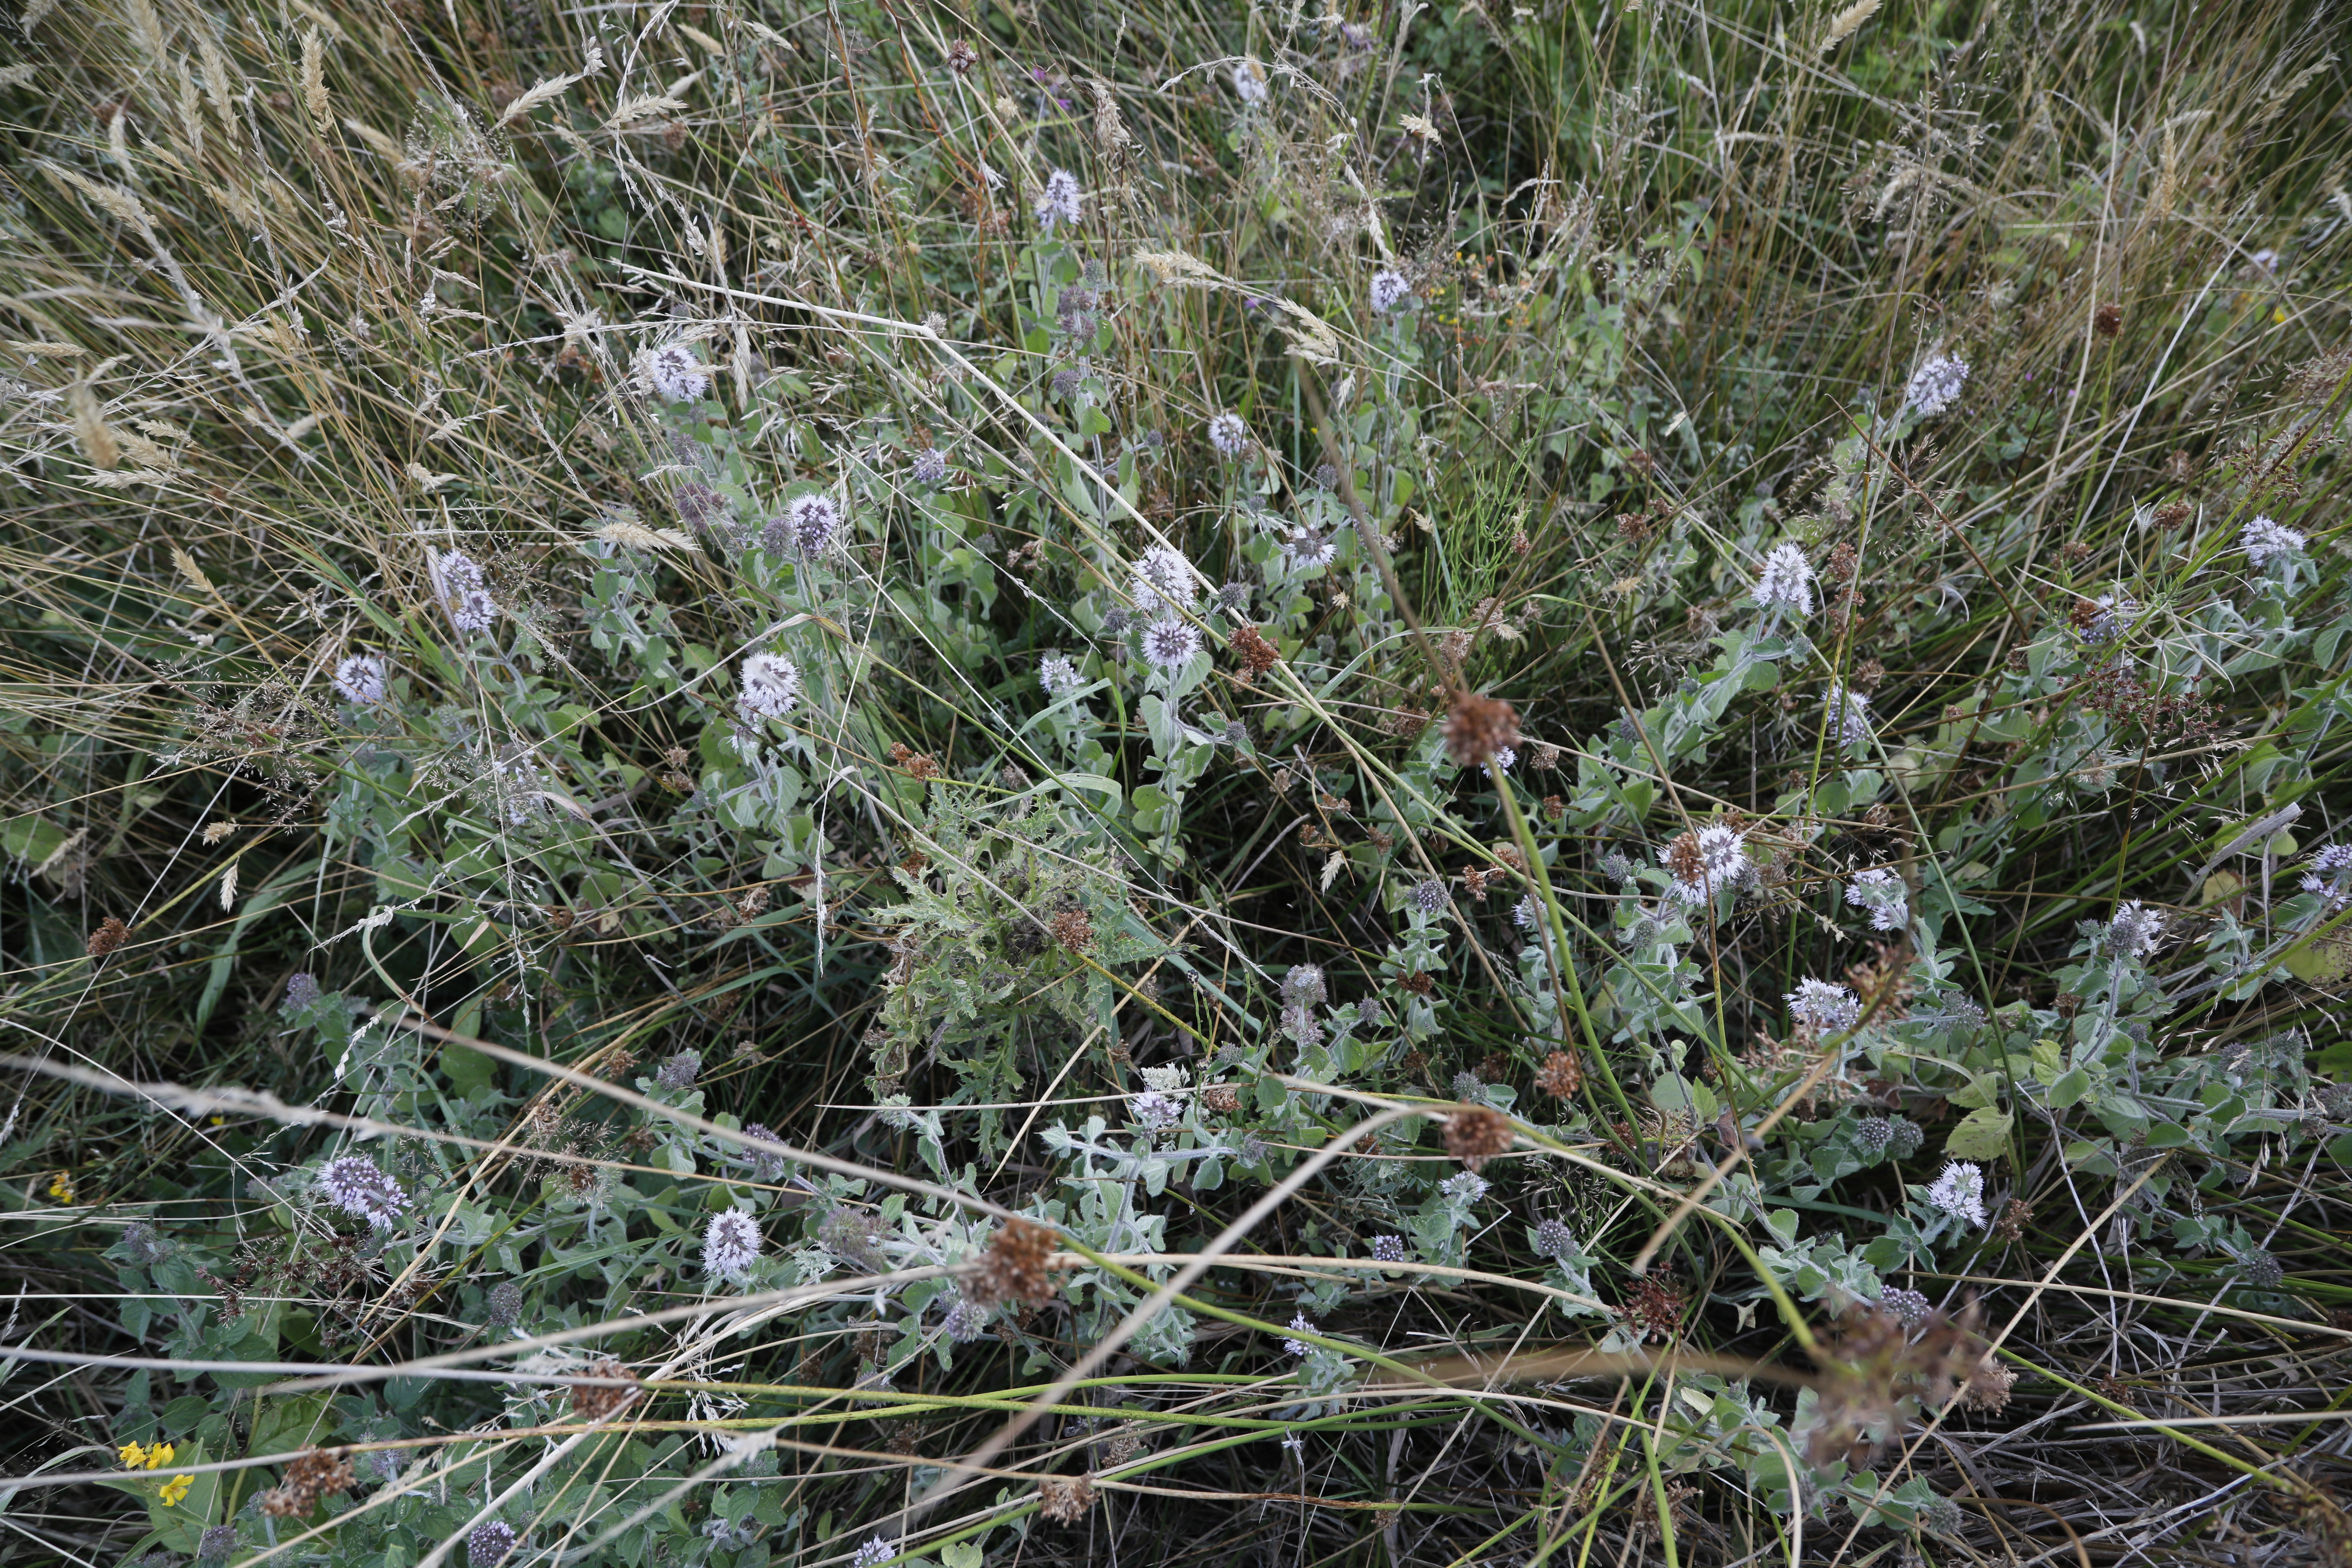
Plant species: Mentha aquatica, Lysimachia vulgaris